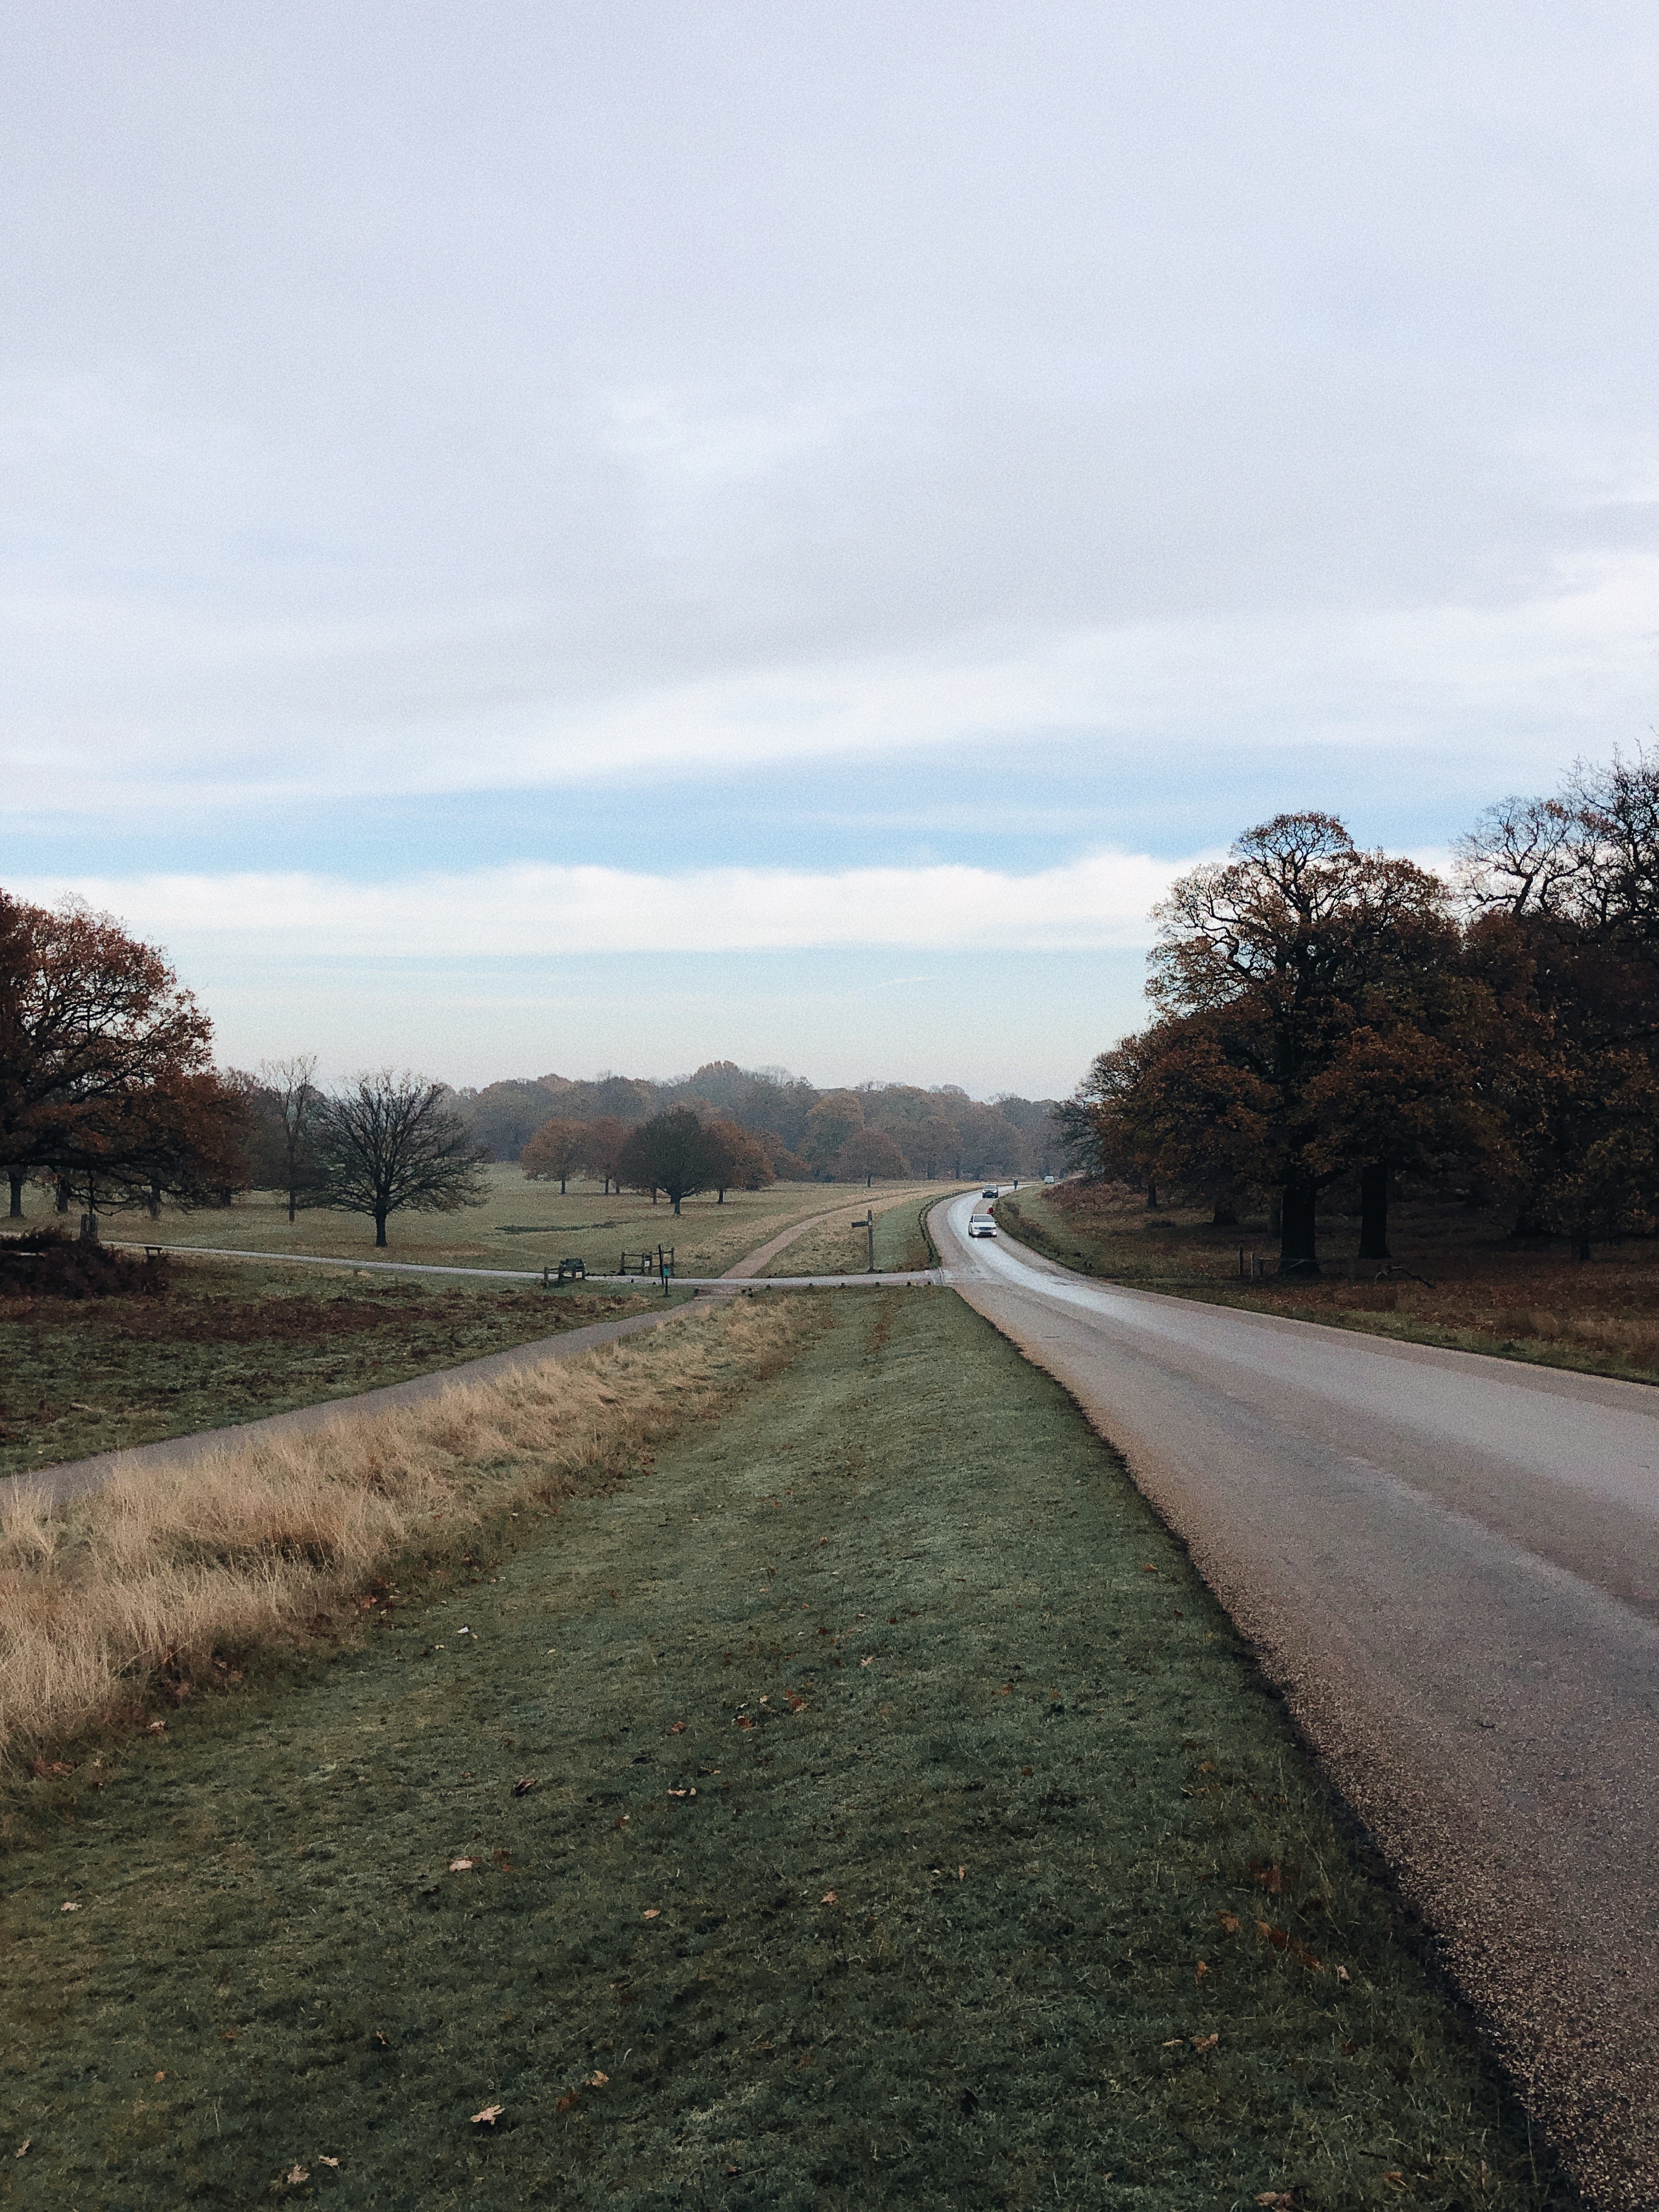
road, natural landscape, sky, lane, tree, atmospheric phenomenon, cloud, winter, wilderness, infrastructure, rural area, thoroughfare, spring, line, mountain, road surface, asphalt, landscape, trail, horizon, nonbuilding structure, plain, river, hill, autumn